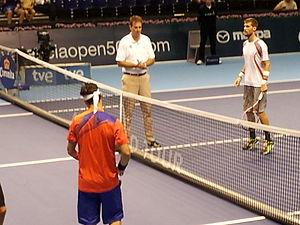
Fabio Fognini, né le 24 mai 1987 à Sanremo, est un joueur de tennis italien, professionnel depuis 2004. Il compte neuf titres en simple pour dix finales perdues, dont un Masters 1000 remporté à Monte-Carlo en 2019.